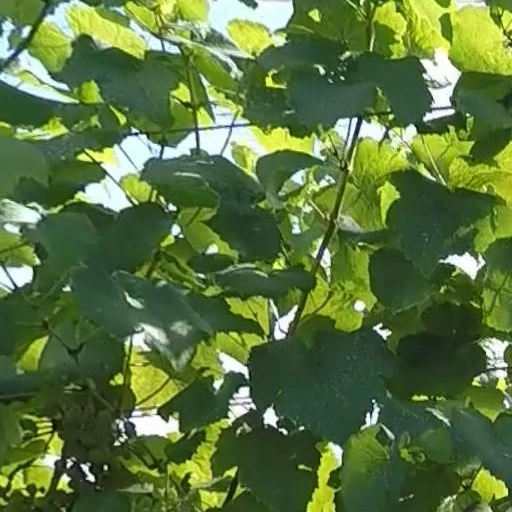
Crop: grape